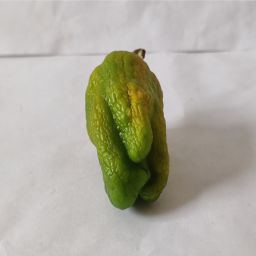
Crop: Bell Pepper
Quality: Old